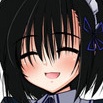
Portrait style: Anime Portrait